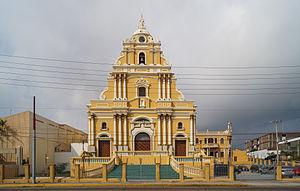
Notre-Dame de la Médaille-miraculeuse, parfois appelée aussi Notre-Dame des grâces, est le nom sous lequel les catholiques désignent la Vierge Marie telle qu'elle serait apparue à Catherine Labouré de juillet à décembre 1830 dans la chapelle de son couvent, à Paris. Cette apparition mariale, si elle n'a pas été reconnue canoniquement par l’Église catholique, a vu un forte dévotion envers la Vierge Marie se mettre en place, dévotion encouragée et soutenue par l’Église catholique, autour de la dévotion à la médaille miraculeuse diffusée dès 1832, avec l'accord de l'archevêque de Paris, Mᵍʳ de Quélen.